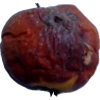
Label: apples